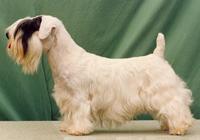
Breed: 211-n000058-Sealyham_terrier